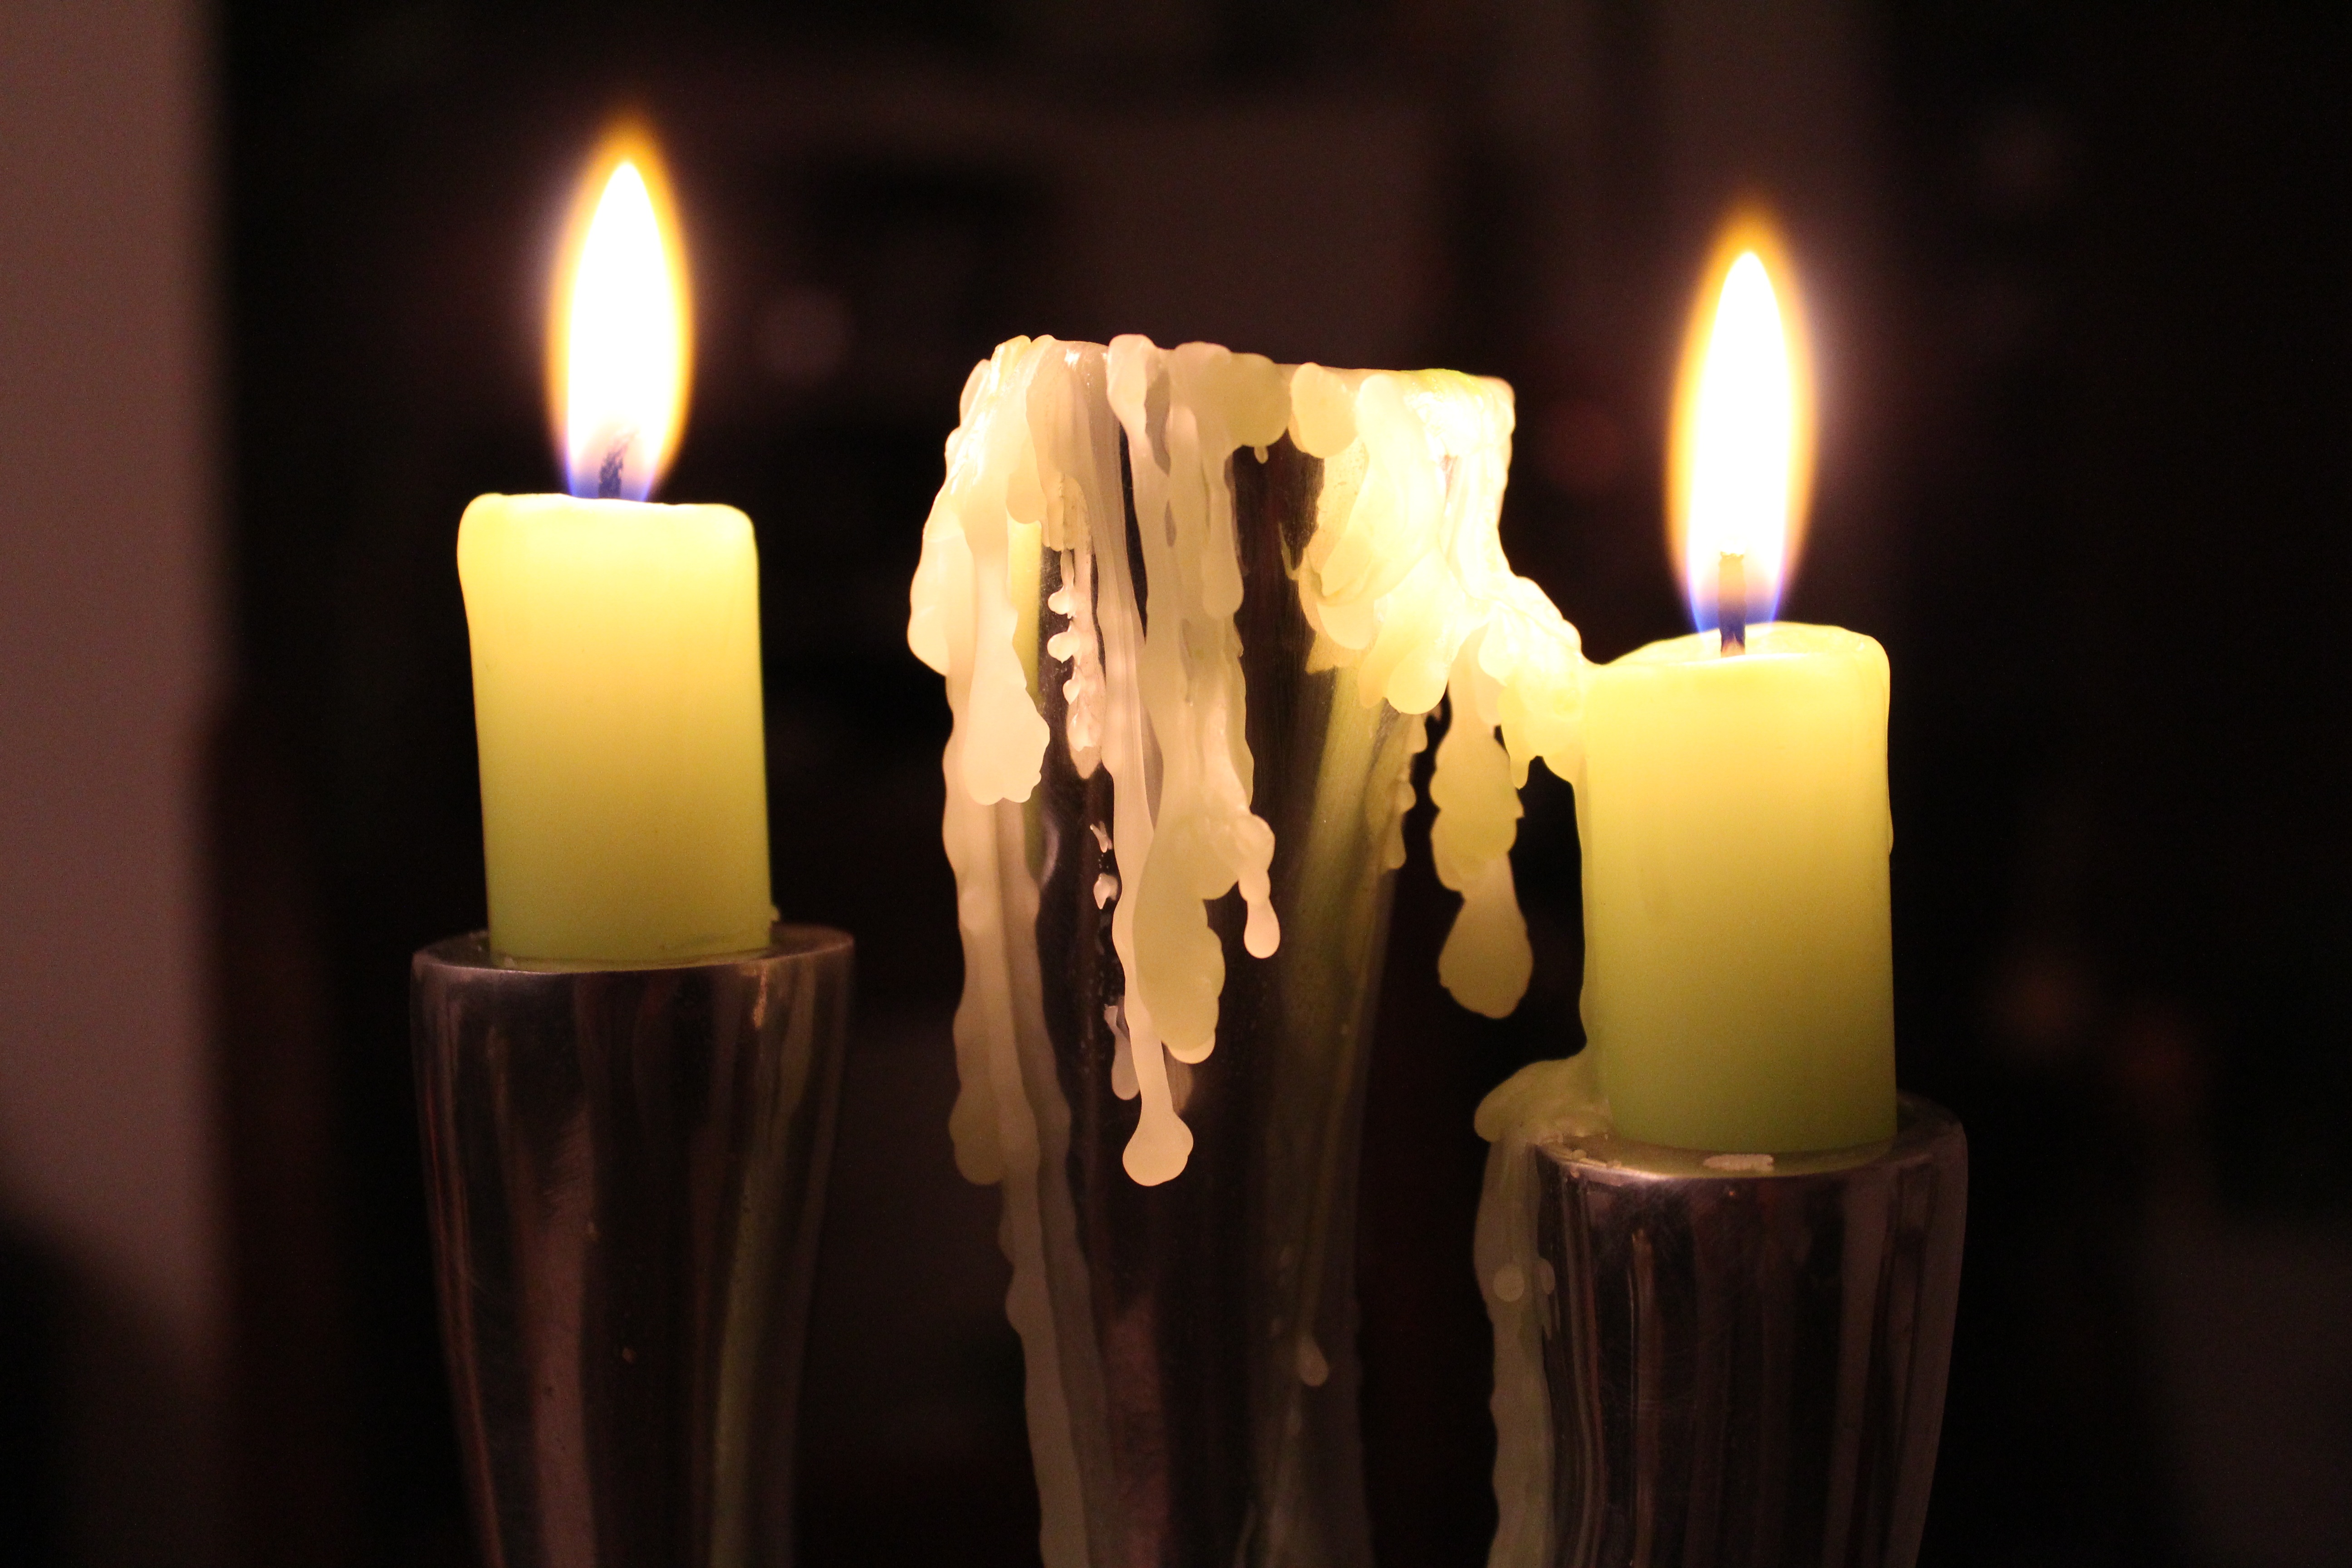
light, flame, fire, darkness, candle, christmas, lighting, decor, candles, wax